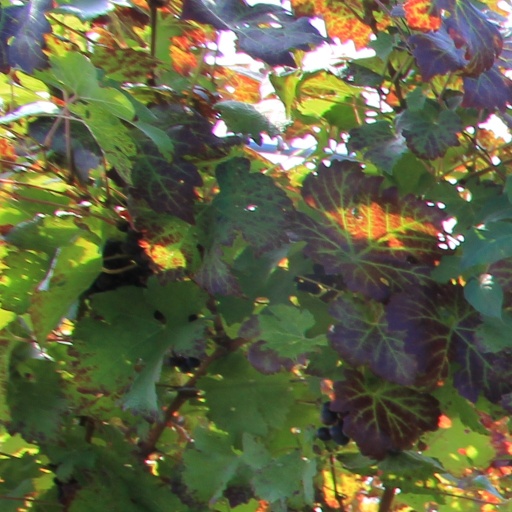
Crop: grape